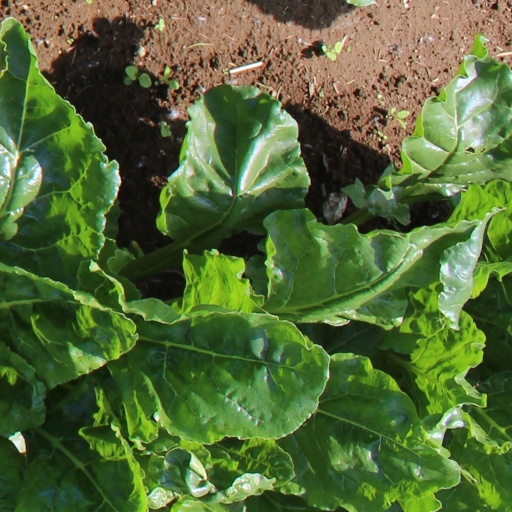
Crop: sugar beet